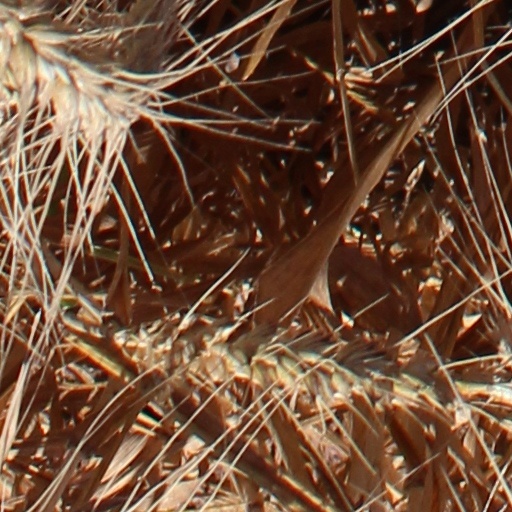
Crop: wheat